Kandersteg International Scout Centre

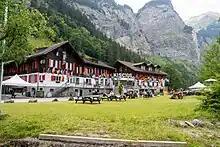

In 1921 the Chief Scout of Switzerland, Walther von Bonstetten, visited Kandersteg on holiday and found an old empty chalet. It was built in 1908 to house the construction workers for the Lötschberg Tunnel. In 1913, when the tunnel was finished, the chalet was left unused by the railway company. Von Bonstetten felt that this location could be the permanent international meeting place that Robert Baden-Powell had in mind where Scouts from all over the world could meet. Von Bonstetten wrote to him to let him know what he had found. The response was positive and on 12 February 1923 the Scouts International Home Association was set up; on 12 April 1923 the chalet and adjacent land were bought for CHF 15,100, and the International Scout Centre came into existence. In 1930 Baden-Powell visited the site himself.